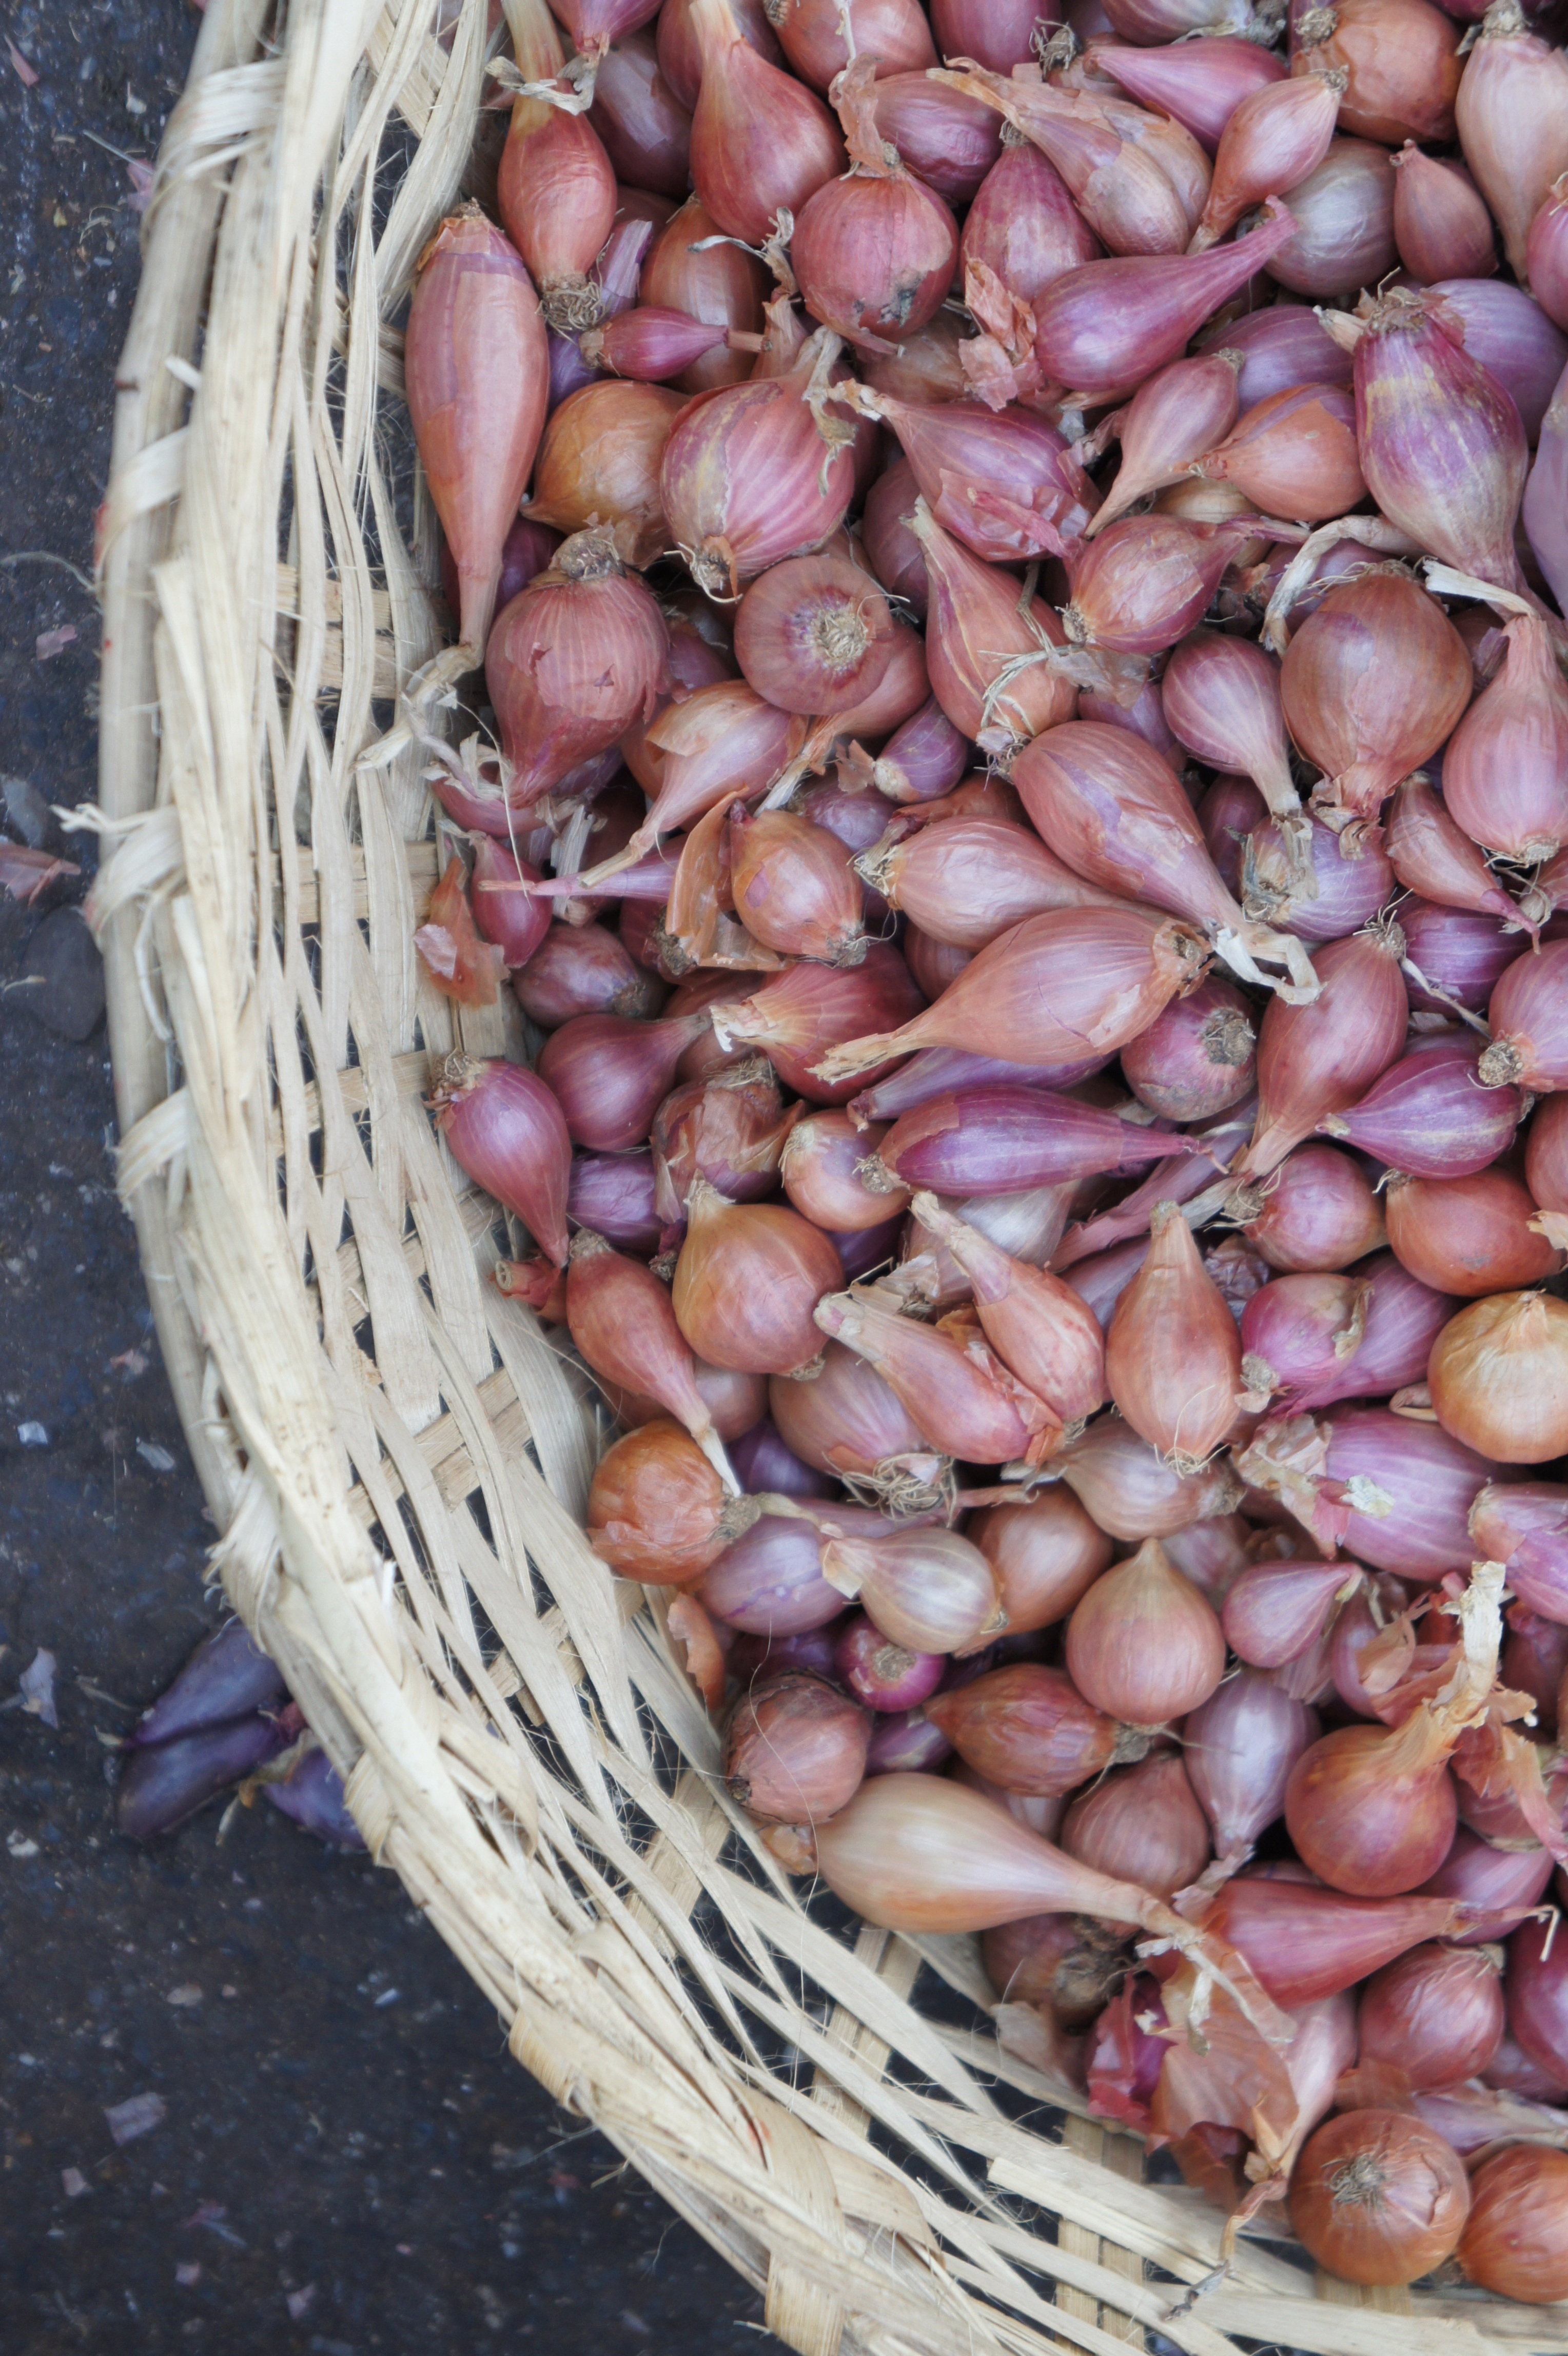
plant, food, produce, vegetable, market, eat, onion, vegetables, sell, myanmar, onions, burma, farmers local market, flowering plant, vegetable market, shallot, land plant, onion genus